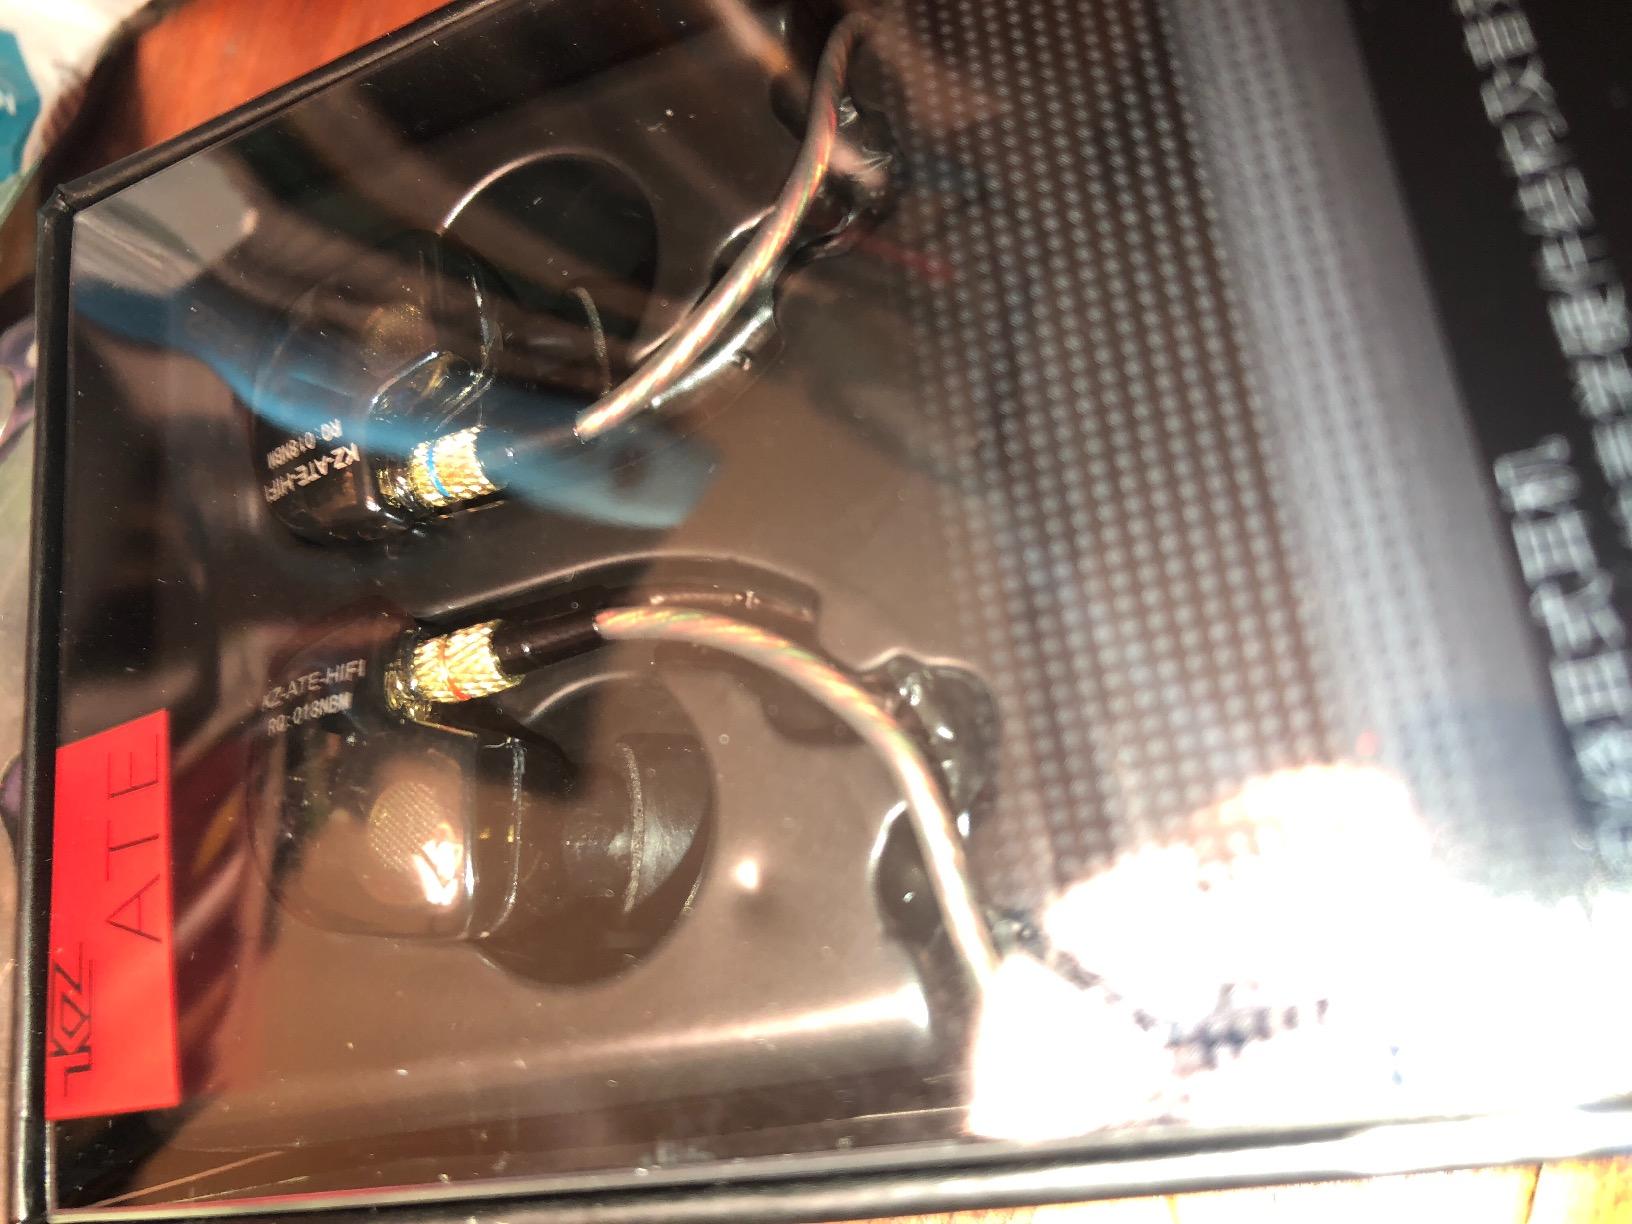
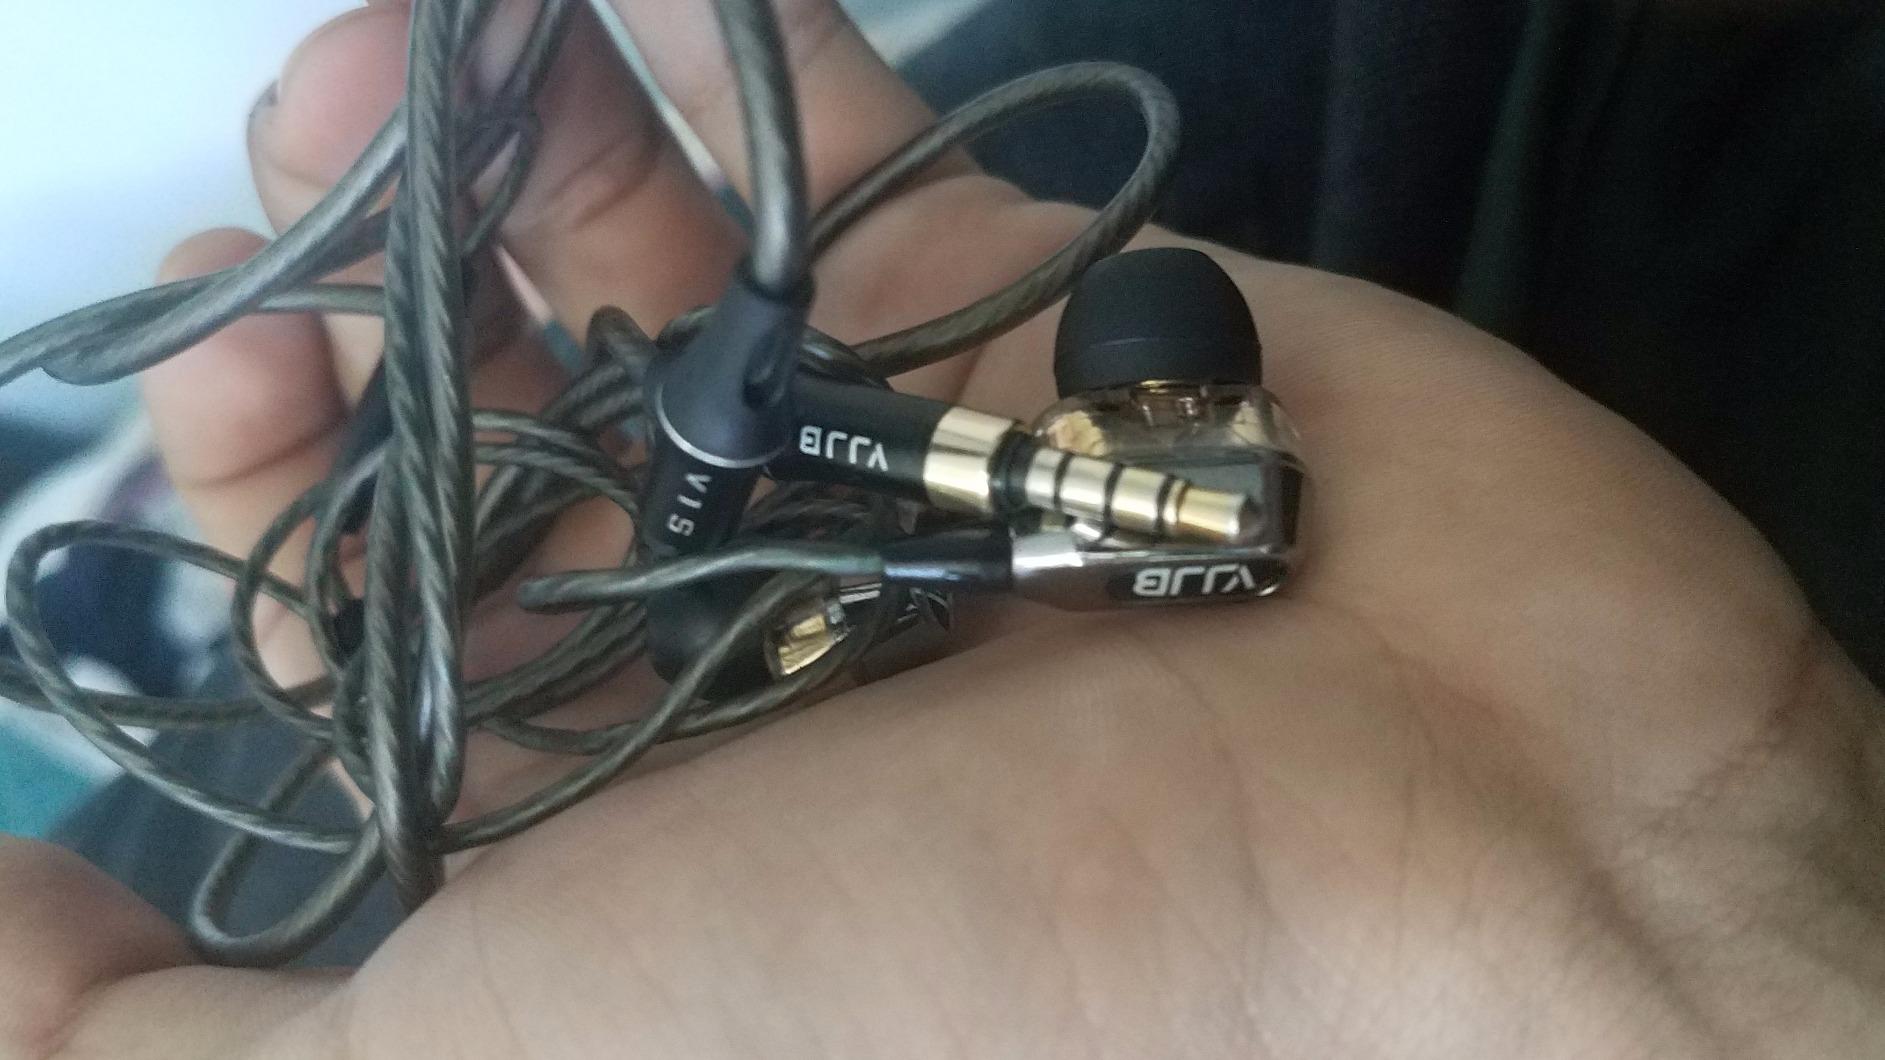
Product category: headphones
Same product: no